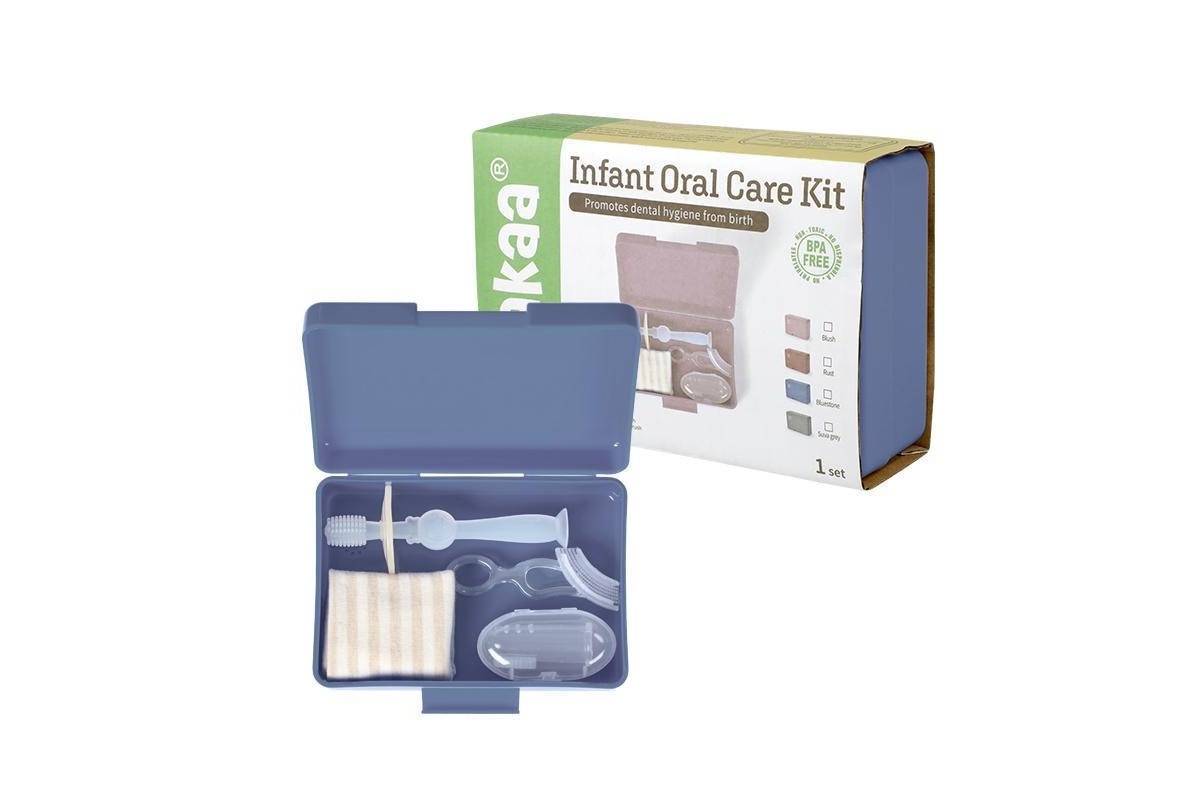
Haakaa: Infant Oral Care Kit - Bluestone
100% Traditional Layby. Delivery after full payment. Attention, eager beaver! Need your delivery in a flash? No worries, mate! We're here to save the day! Just give us an email at admin@layawaydepot.co.nz and let us know if you would like to pay more or less each week. Rest assured, we'll also provide you with an estimated delivery date when we make these changes. So don't you worry, your delivery dreams are in safe hands! Product Details Start teaching your little one important dental hygiene habits with Haakaa’s Infant Oral Care Kit! This set includes three different brushes for your baby’s teeth as they grow, as well as a cotton flannel and a handy storage case to keep everything in. This set includes: Silicone Finger Brush – Stage 1 Our Finger Brush gets your child used to the sensation of brushing their teeth and gums so that it becomes a fun and essential part of everyday life. The two different surfaces allow multiple options for cleaning delicate new teeth and tender gums – soft bristles and firmer silicone nubs. Silicone Teether Brush – Stage 2 The uniquely shaped Teether Brush is curved to comfortably fit your baby’s gum line as they chew down between the bristles. The easy-to-hold non-slip handle is perfect for little hands while the soft silicone bristles clean your baby’s teeth from all angles! 360° Silicone Toothbrush – Stage 3 The soft silicone bristles of this special brush provide a 360° clean, removing more plaque and providing a better overall cleaning experience than conventional children’s to­othbrushes! It also has a suction base to make it easier to store without it tipping over. Cotton Flannel Our 100% Cotton Flannel is gentle on your baby’s delicate skin and super absorbent to make washing up your little one easier! Storage Case This non-toxic PP storage case protects against dust and dirt to keep your items clean and hygienic. The ventilation holes at the bottom help to prevent dampness and the growth of mould. Specifications Details Barcode 9420060204414 Manufacturer Haakaa Release Date February 4th, 2021 Warranty & Returns This product is sold by a third-party seller and they are responsible for their product, the content of their listing and any exchanges of return of their product. All products sold by third-parties are subject to guarantees that cannot be excluded under the Consumer Guarantees Act. We can only process ONE order per customer at a time.
Brand: Layaway Depot NZ
Category: Baby & Toddler > Baby Health